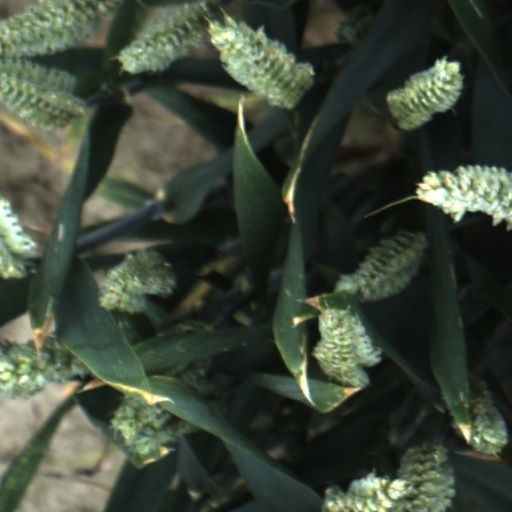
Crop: wheat